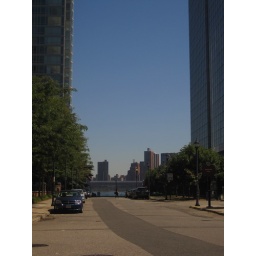
Quiet street in front of the building